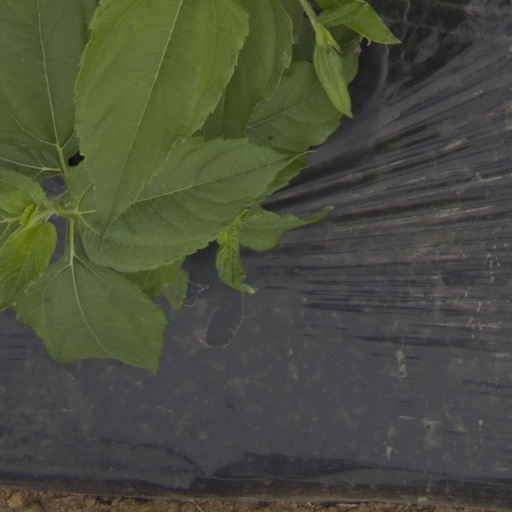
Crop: Jerusalem artichoke